Question: What are the zebras doing?
Tambaya: Me jakunan dawan suke yi?
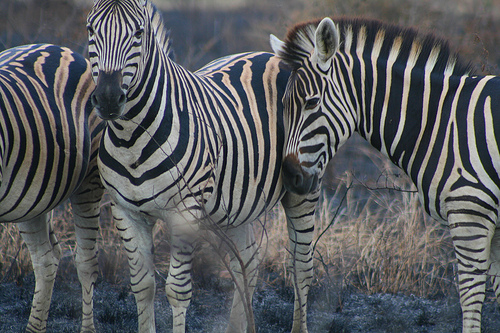
Answer: Standing.
Amsa: Tsayuwa.